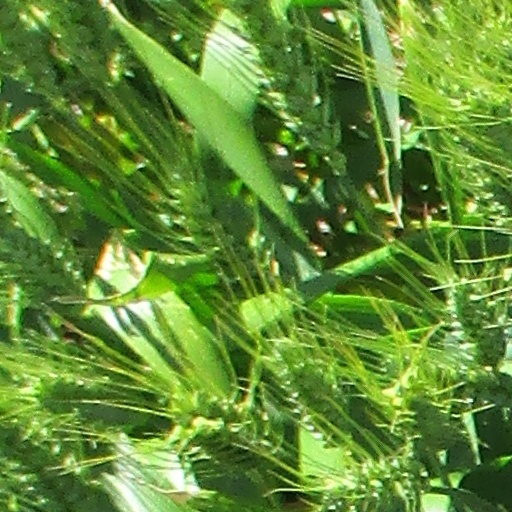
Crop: wheat